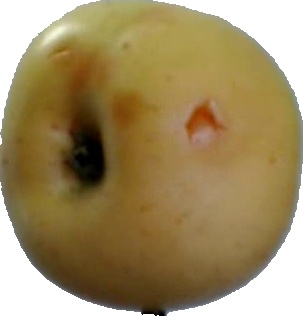
Label: apple_6